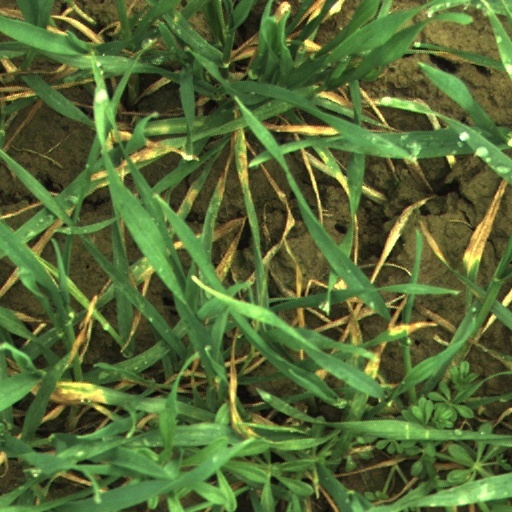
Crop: wheat